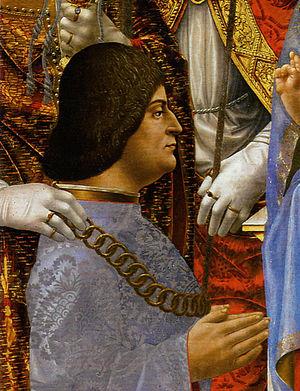
La Vierge aux rochers, parfois nommé La Vierge, l'enfant Jésus, saint Jean-Baptiste et un ange, désigne indistinctement les deux versions d'un tableau peint par Léonard de Vinci et destiné à occuper la partie centrale du retable de l'Immaculée Conception aujourd'hui disparu. La première version — actuellement conservée au musée du Louvre à Paris — est créée entre 1483 et 1486 et se voit refusée par le commanditaire de l'œuvre ; la seconde, peinte en deux temps, entre 1491 et 1499 puis entre 1506 et 1508, est effectivement exposée dans le retable avant de rejoindre, à la fin du XIXᵉ siècle, la National Gallery de Londres où elle se trouve toujours. S'il est avéré que le tableau conservé au Louvre est de la main de Léonard de Vinci, l'attribution de celui de Londres est contestée : il pourrait notamment avoir été réalisé par Giovanni Ambrogio de Predis, sous la direction de Léonard. Les deux tableaux sont essentiellement semblables dans leur conception générale, mais diffèrent par certains détails de composition et par leur technique d'exécution.
Le retable de la chapelle de l'Immaculée Conception est un retable bâti entre 1480 et 1482, décoré entre 1483 et 1508 et démantelé au début du XIXᵉ siècle.
La pala Sforzesca